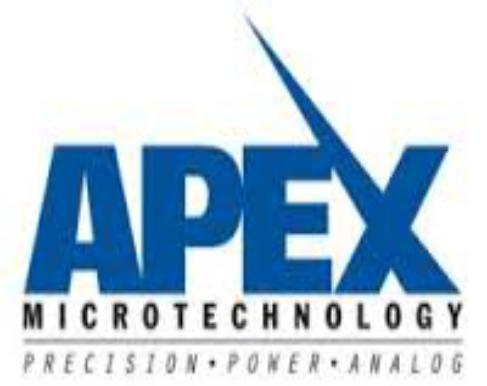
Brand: Apex
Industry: Others